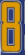
Number: 8